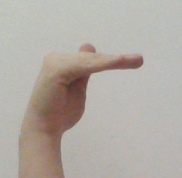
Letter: khaa